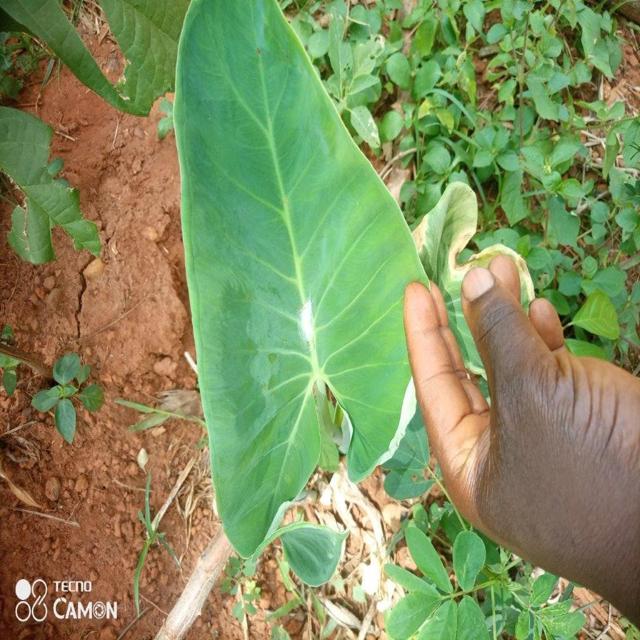
Label: Healthy